British Methodist Episcopal Church, Salem Chapel

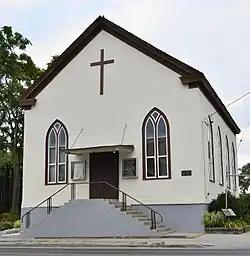
The Salem Chapel in 2012

The British Methodist Episcopal (BME) Church, Salem Chapel was founded in 1820 by African-American freedom seekers in St. Catharines, Ontario. It is located at 92 Geneva St., in the heart of Old St. Catharines. The church is a valued historical site due to its design, and its important associations with abolitionist activity.